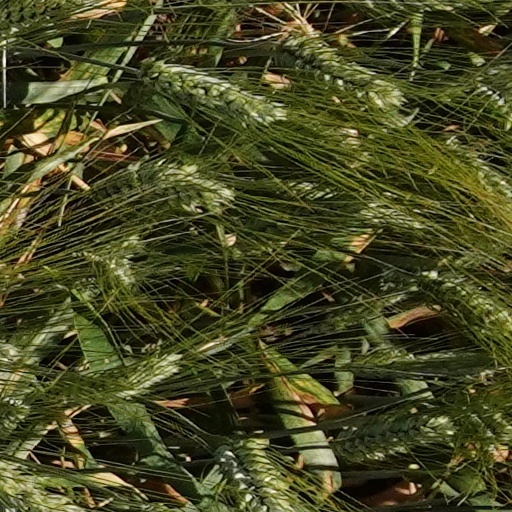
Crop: wheat